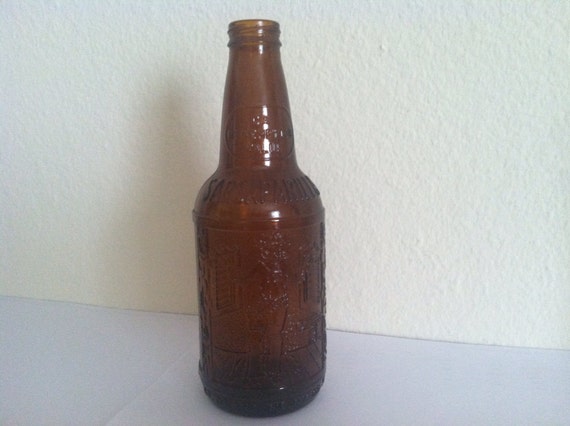
Waste category: glass